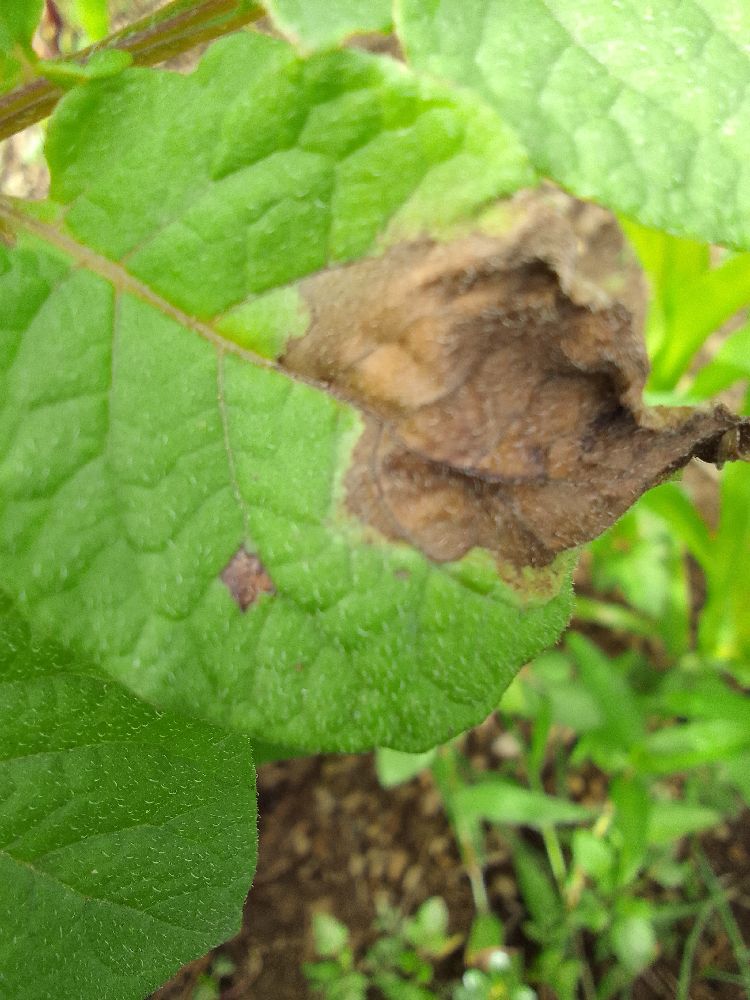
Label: Late blight